History of slavery in South Carolina

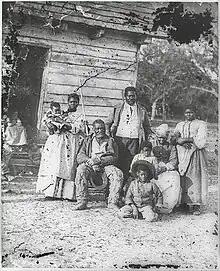
Family on Smith's Plantation, Beaufort, South Carolina, circa 1862. Image courtesy of the Library of Congress and learnnc.org.

Slavery in South Carolina was widespread and systemic even when compared to other slave states. From the Pickney cousins at the 1787 Constitutional Convention to the scores of slave traders active in Charleston for decade upon decade to the Rhett–Keitt axis of Fire-Eaters in the 1850s, South Carolina white men arguably did more (for longer) than any other single faction devoted to perpetuating slavery in the United States.